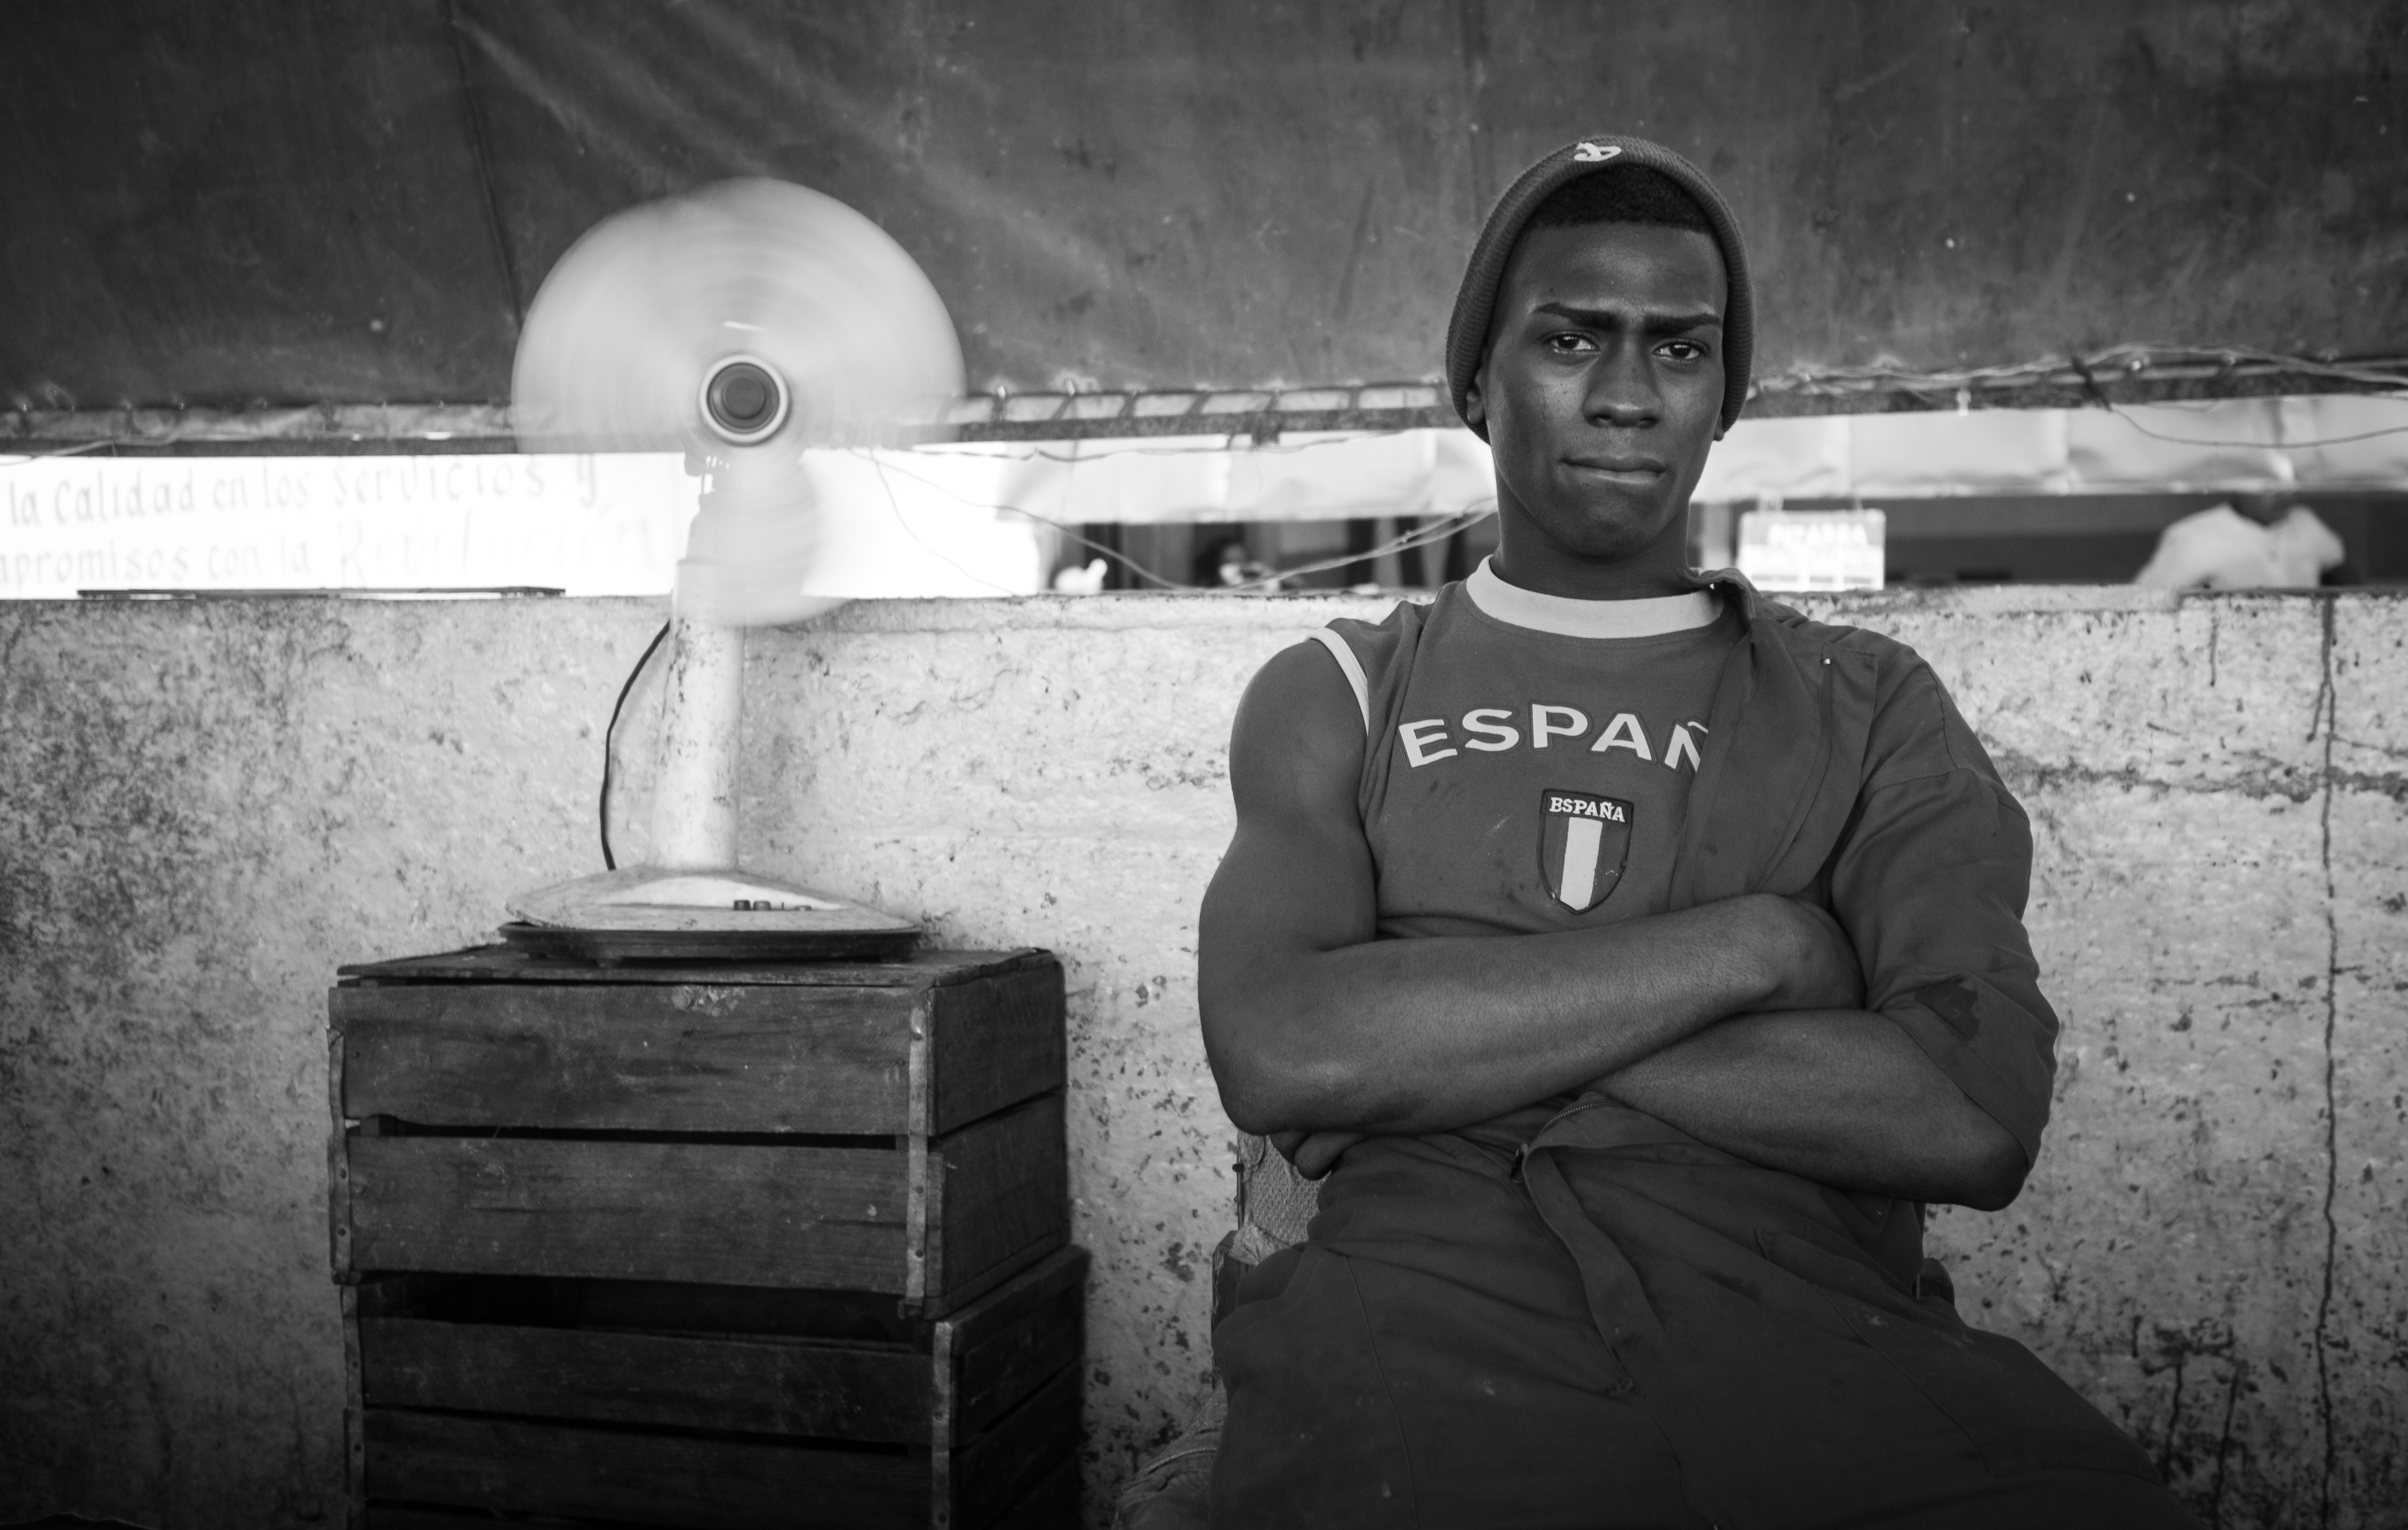
man, person, black and white, white, street, photography, ebook, male, sitting, training, darkness, black, monochrome, streetphotography, flickr, thomas, video, olympus, photograph, omd, image, fuji, leica, monochrom, leuthard, hcb, thomasleuthard, monochrome photography, film noir, human positions